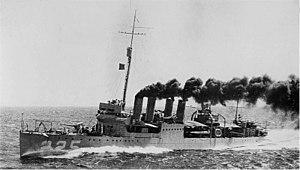
L'USS Pope (DD-225) est un destroyer de classe Clemson mis en service dans l'United States Navy dans les années 1920.